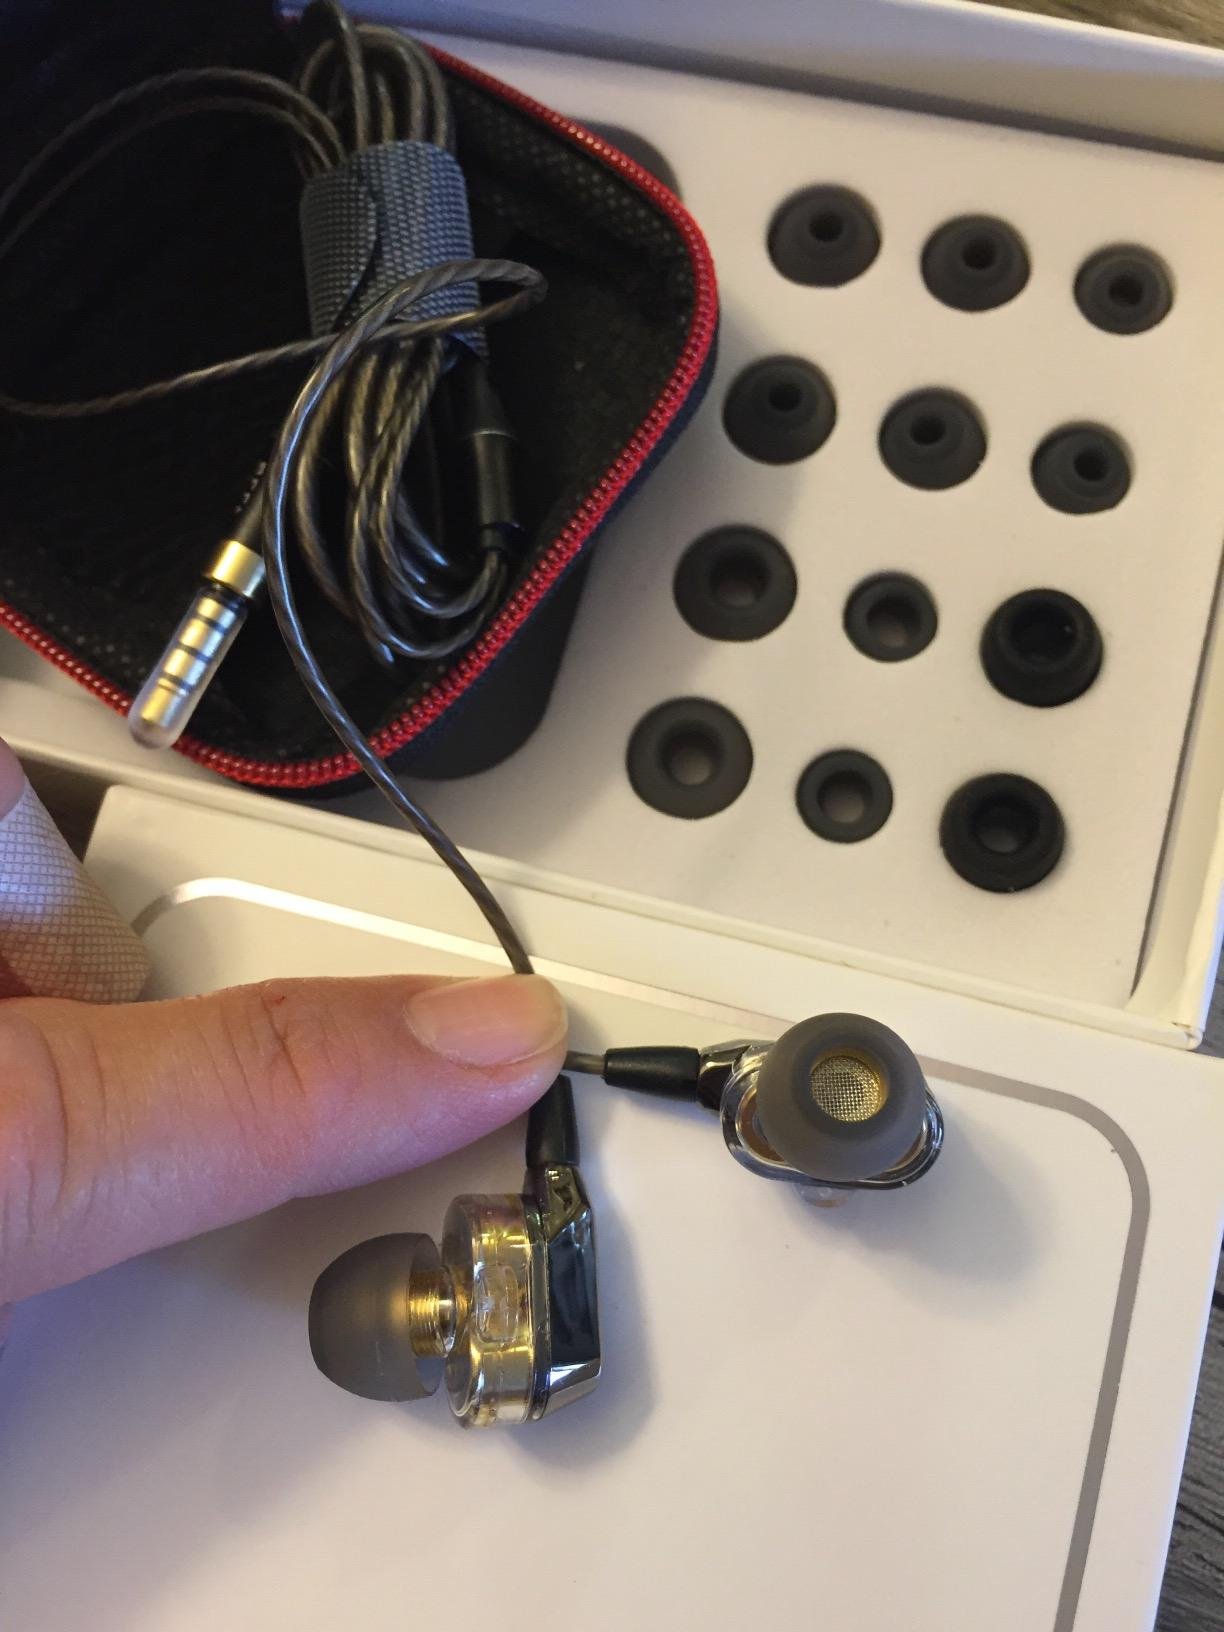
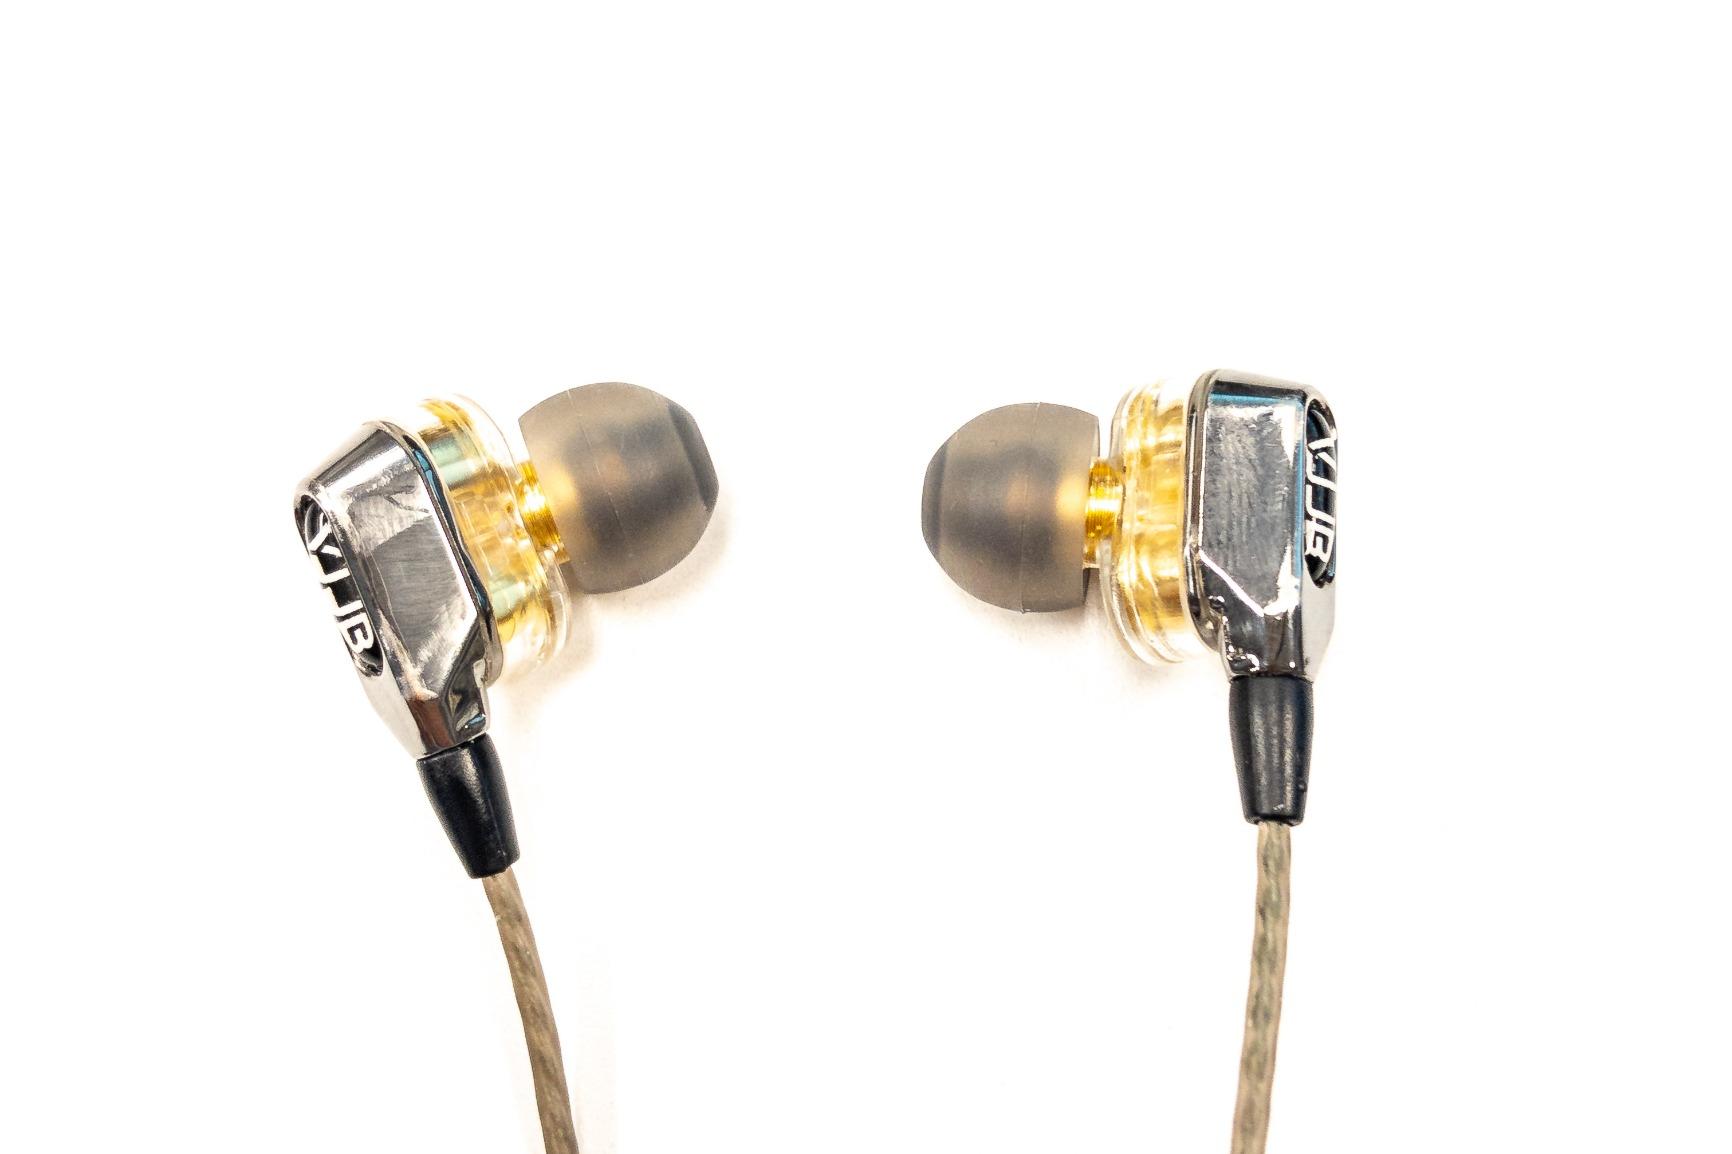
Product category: headphones
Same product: yes